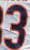
Number: 3